Leyland Bus

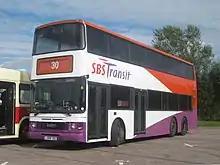
The last Leyland bus produced, a Singapore Bus Services tri-axle Leyland Olympian with Alexander bodywork

By 1986, British Leyland had changed its name to the Rover Group and was being prepared for sale to interested parties such as General Motors, with various subsidiaries being sold independently from the group. Leyland Bus was incurring the heaviest losses within the commercial vehicle division of the Rover Group at the time, making a £30 million loss in 1985, partially as a result of the incoming deregulation of the bus industry causing a collapse of orders in favour of minibuses built on van-derived chassis.